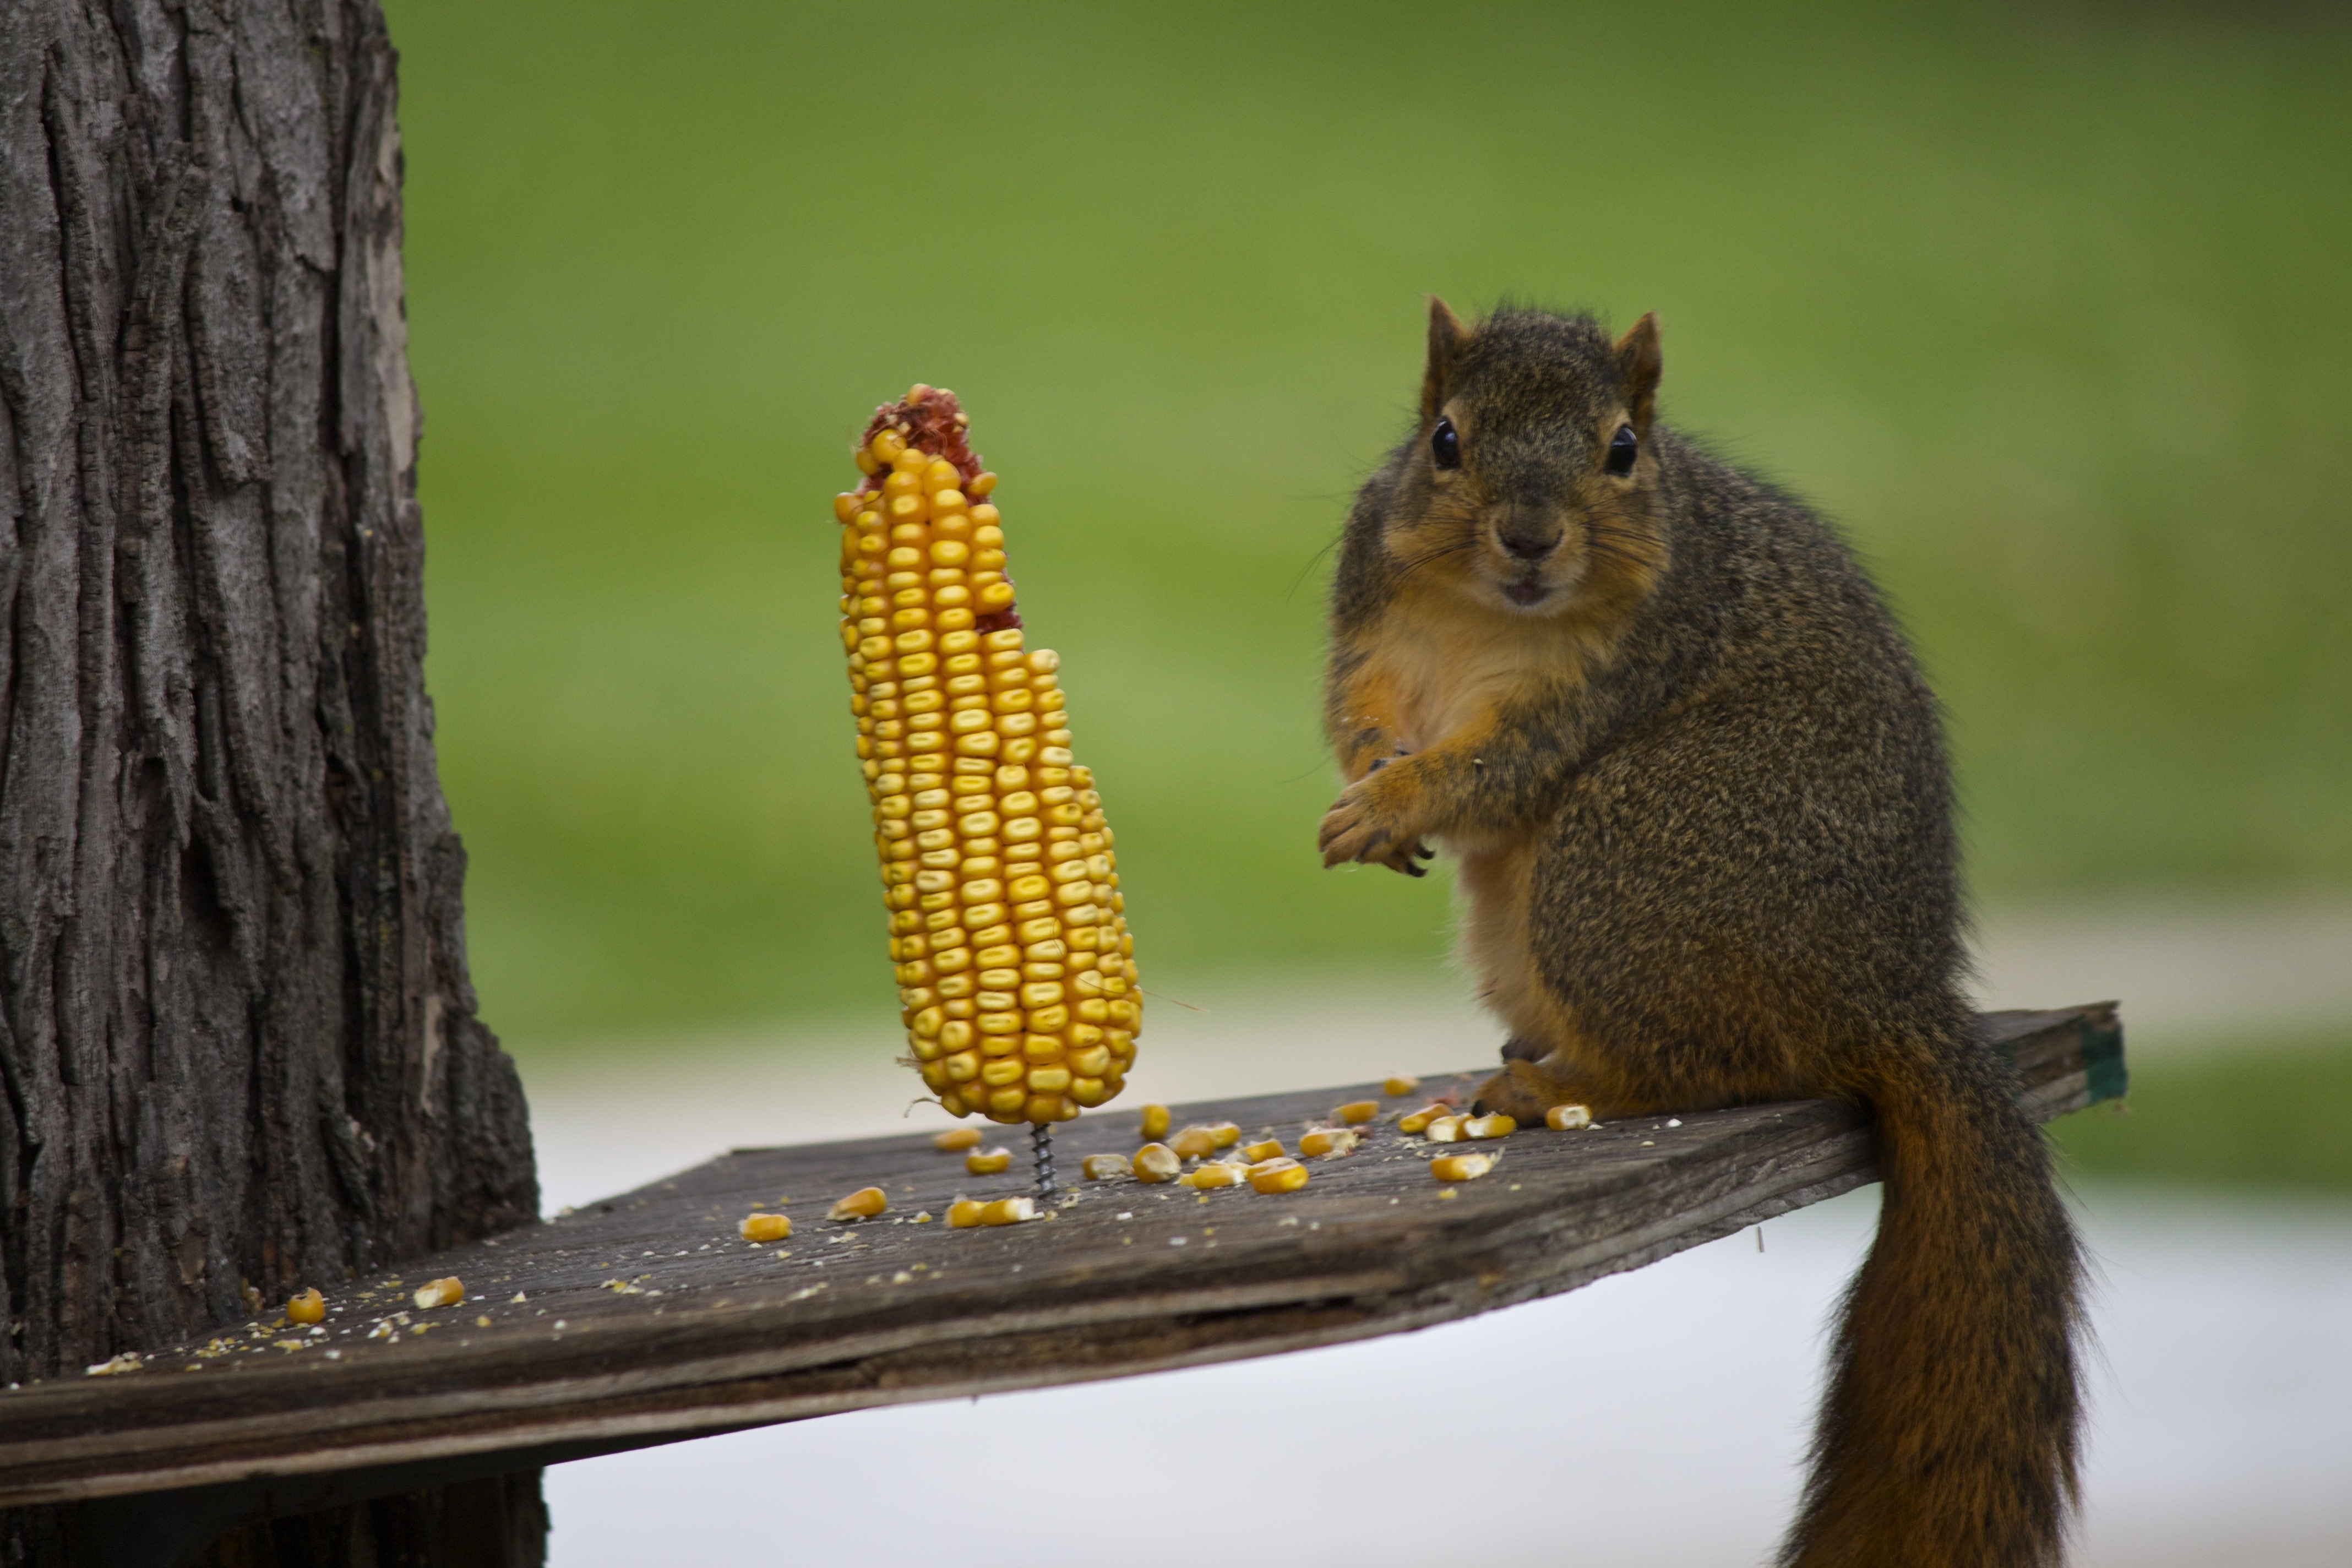
tree, nature, grass, animal, cute, wildlife, wild, fur, food, small, corn, brown, mammal, squirrel, eat, rodent, fauna, cob, outdoors, eating, vertebrate, chipmunk, fox squirrel